Myroxylon

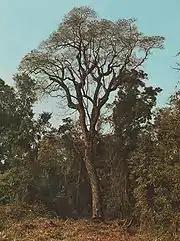
"Myroxylon peruiferum"

The trees are large, growing to tall, with evergreen pinnate leaves long, with 5–13 leaflets. The flowers are white with yellow stamens, produced in racemes. The fruit is a pod long, containing a single seed. The tree is often called "Quina" or "Balsamo", "Tolu" in Colombia, "Quina quina" in Argentina, and sometimes "Santos Mahogany" or "Cabreuva" in the lumber trade.